La Magdalena, Jaén

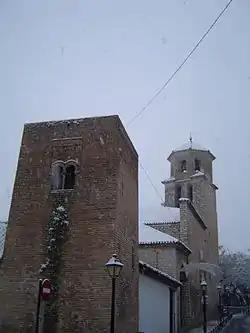
Exterior of the Church of La Magdalena in Jaén. 2009

La Magdalena is a Gothic-style, Roman Catholic church located in the city of Jaén in the province of Jaén in the autonomous community of Andalucia, Spain within the Roman Catholic Diocese of Jaén.